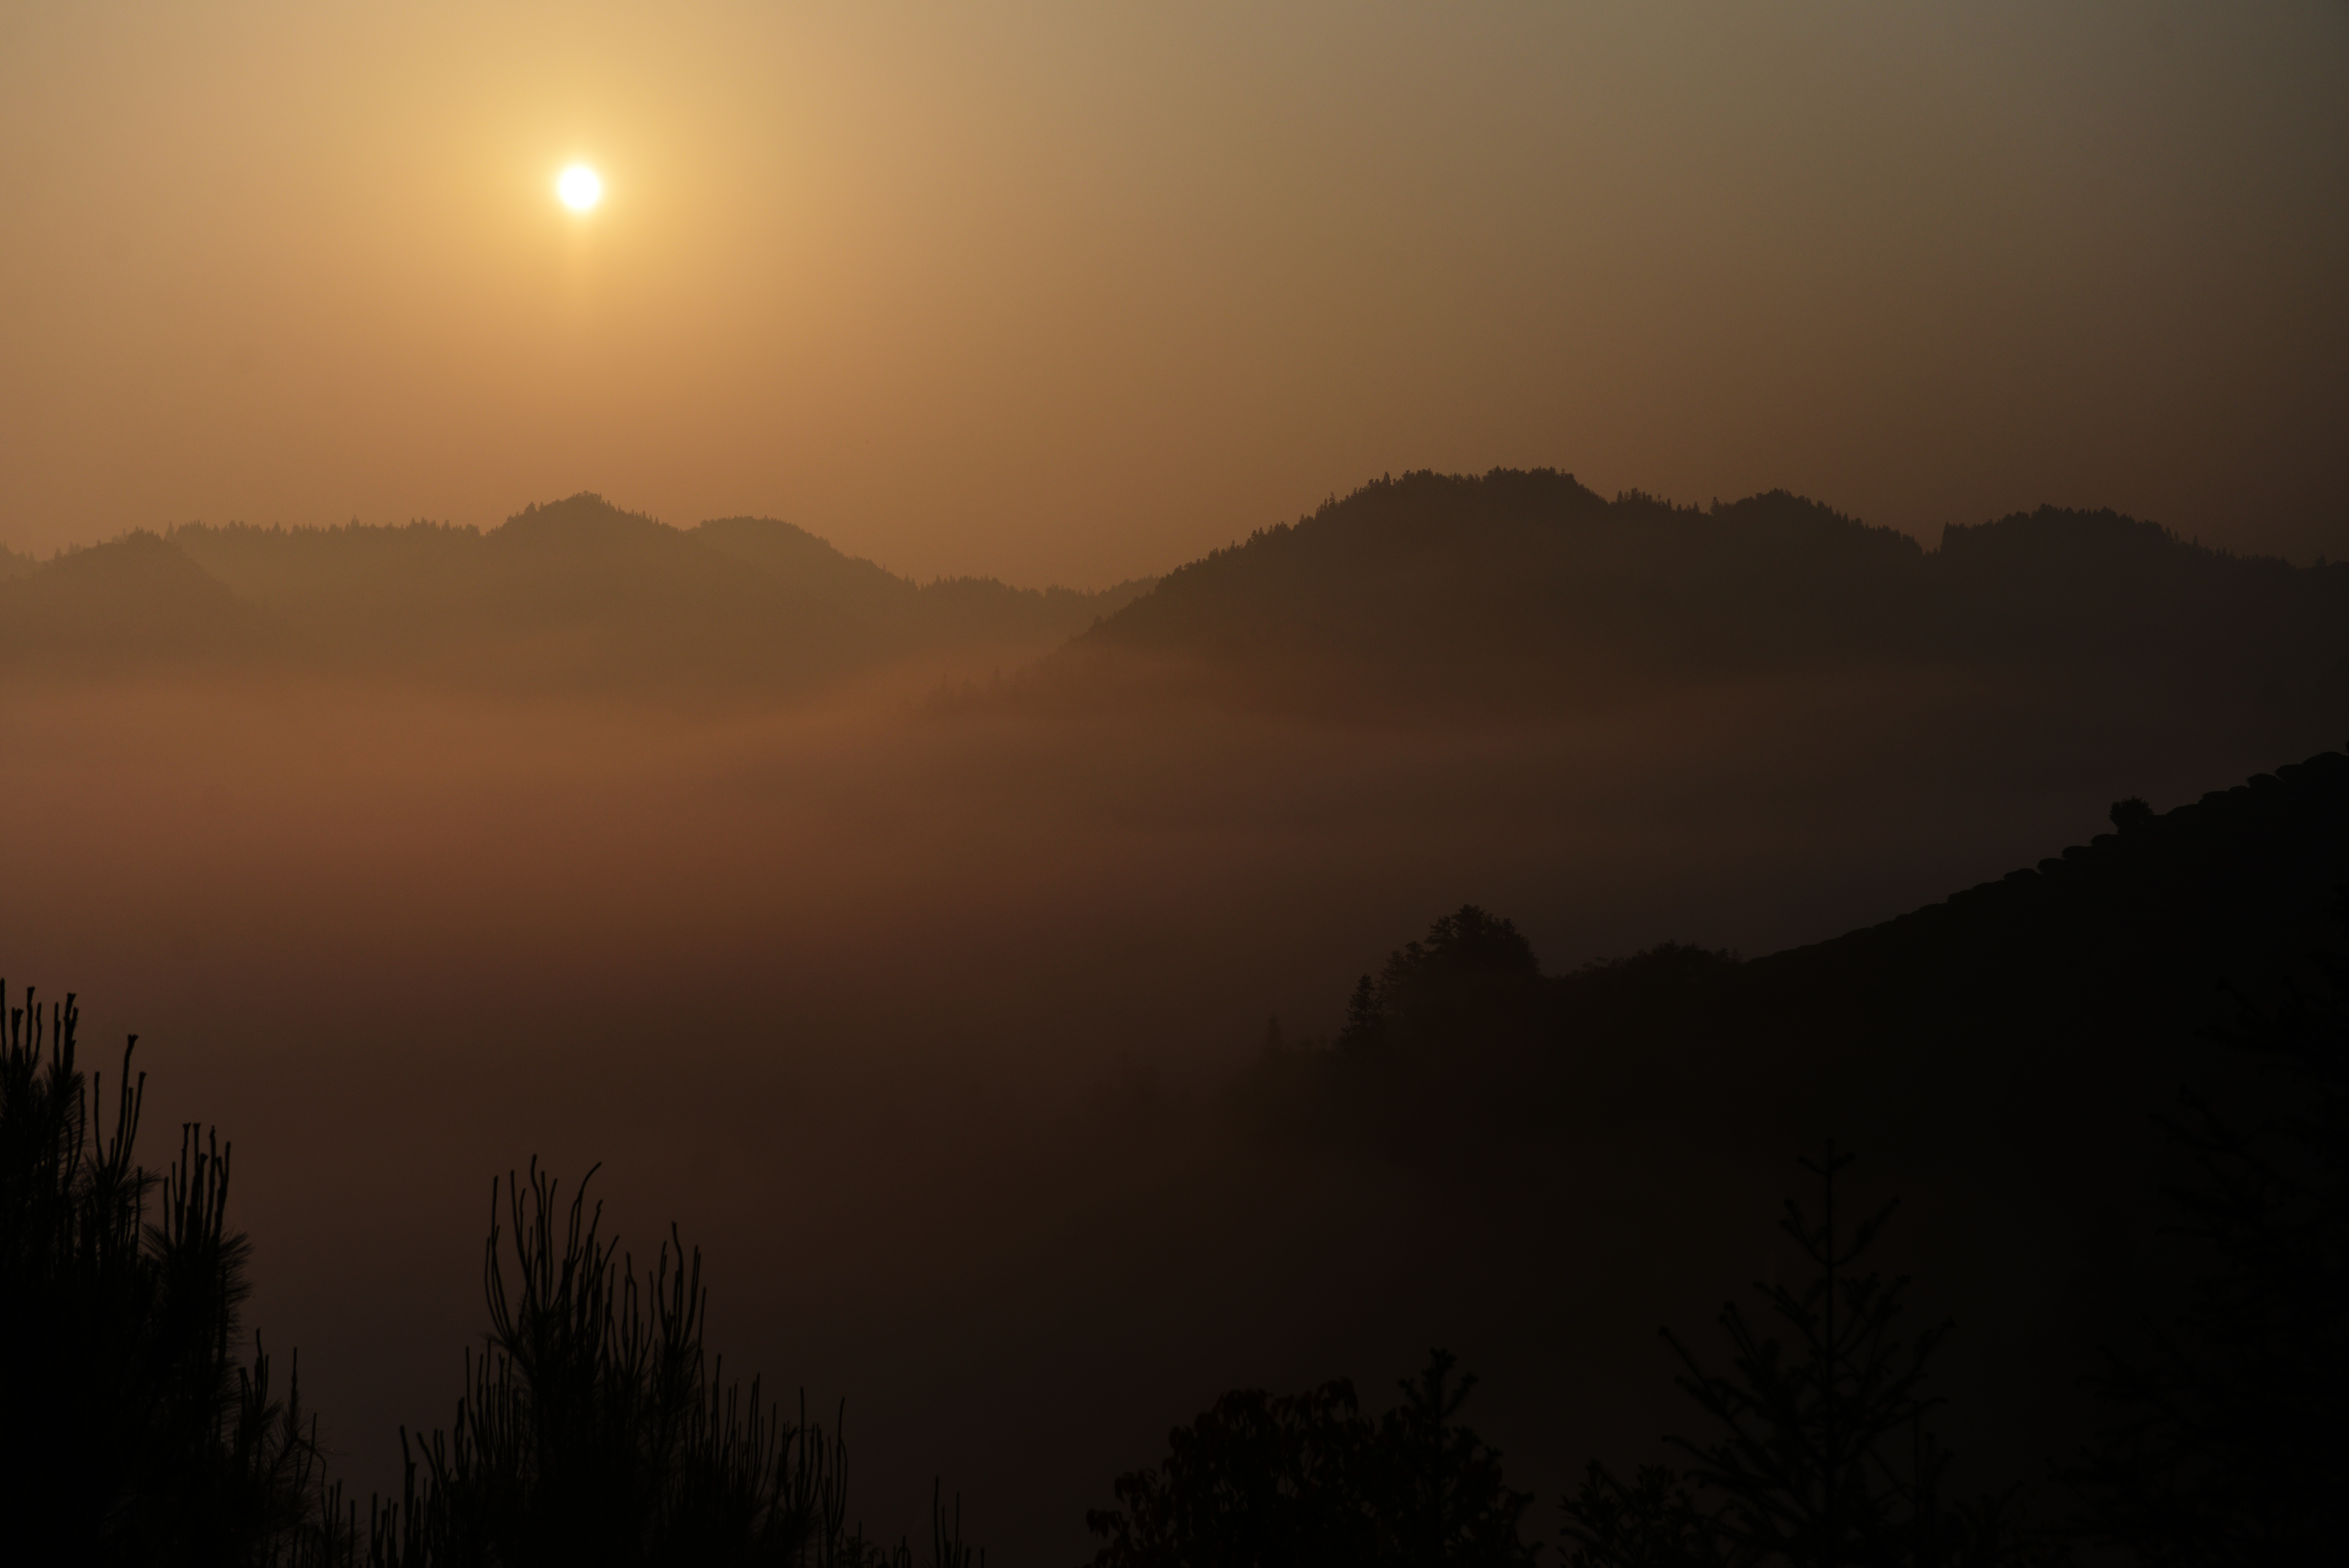
horizon, mountain, sun, fog, sunrise, sunset, mist, sunlight, morning, hill, dawn, atmosphere, dusk, evening, haze, darkness, clouds, afterglow, the scenery, atmospheric phenomenon, mountainous landforms, red sky at morning